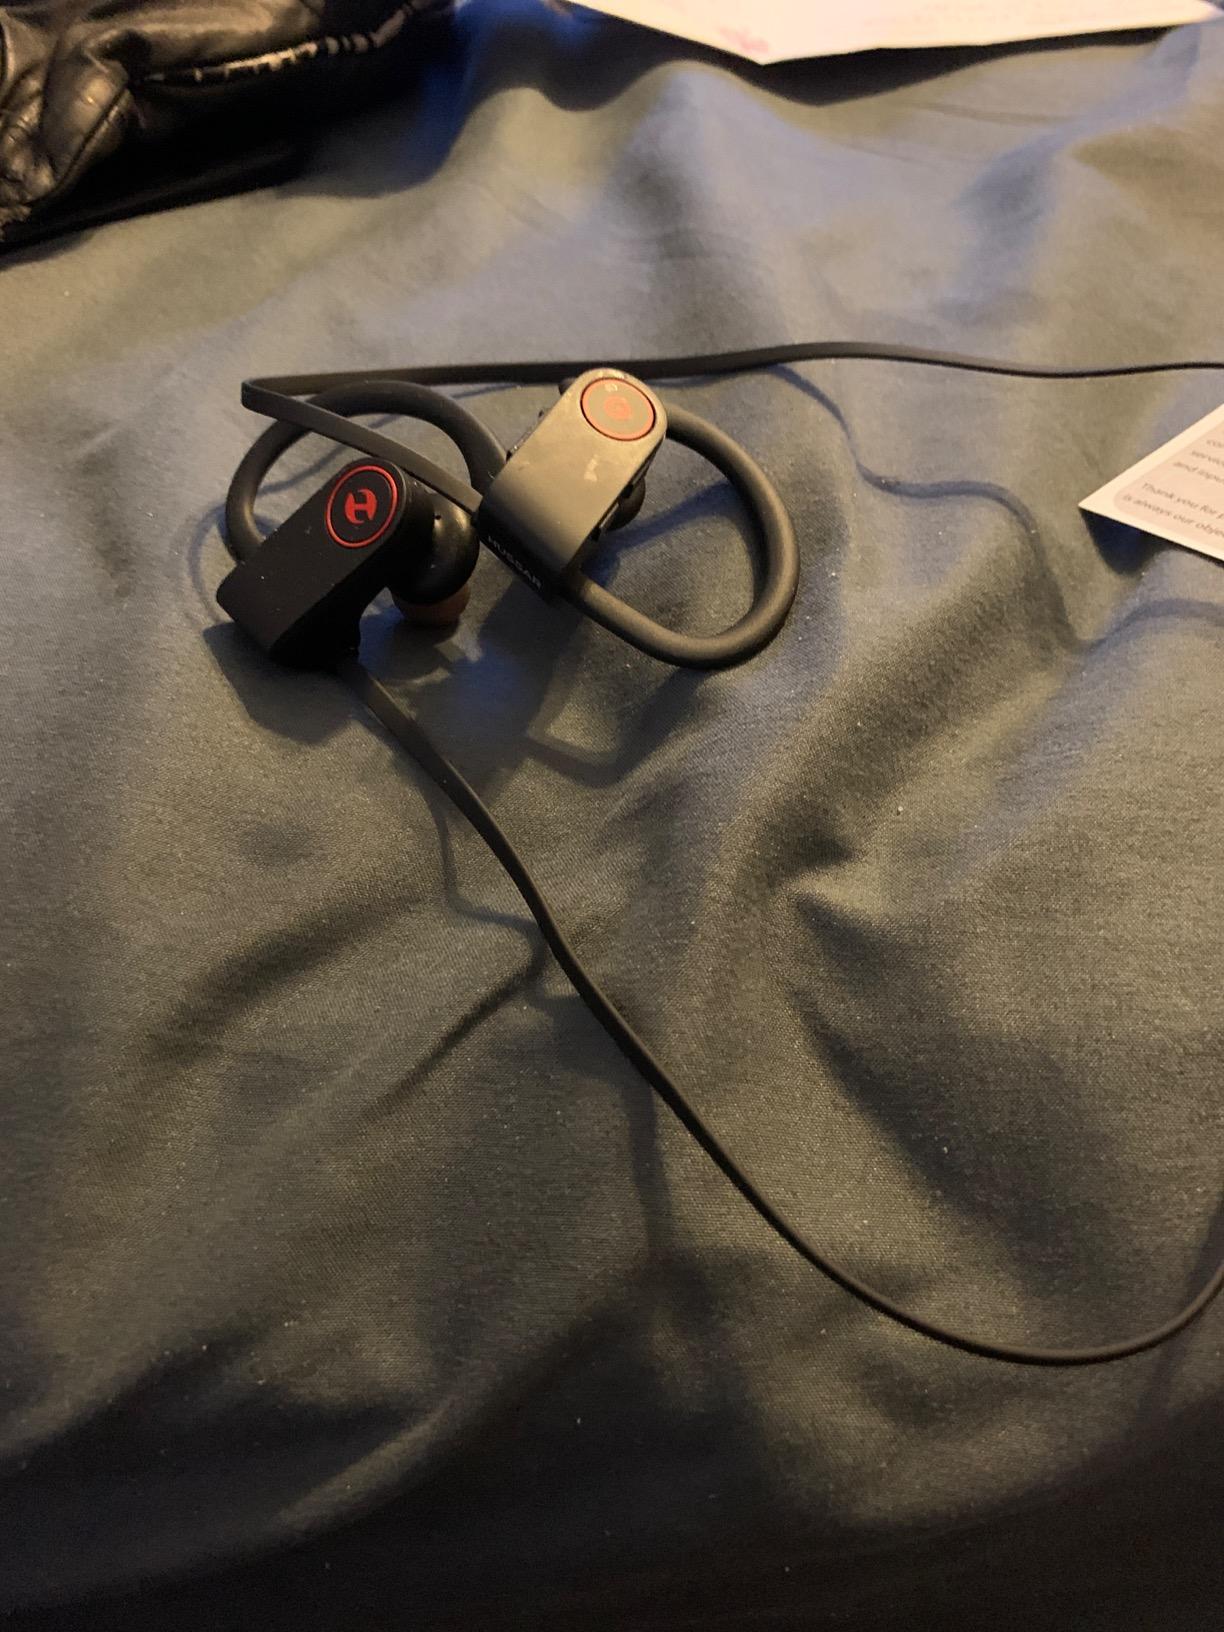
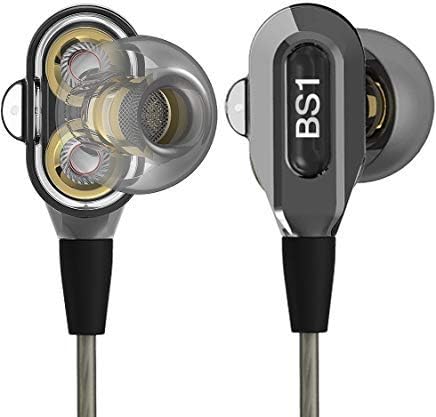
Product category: headphones
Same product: no